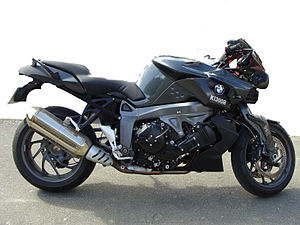
BMW K1300S
BMW K1300R i Rennes, 2009
K1300S er en motorcykelmodel fra BMW og kom på markedet i 2009. Forgængeren K1200S var den første tværstillede række-4'er fra BMW. Denne producerede 167 HK og et massivt moment. Motorcyklens køreegenskaber rakte så langt, at rekorden på Nürburgring blev slået. K1300S blev afløseren som skulle fjerne nogle af børnesygdommene. F.eks. var der i starten problemer med kobling og gearkasse. Dette blev løst, samtidigt blev motoren opboret med 100 cm3, hvilket gav yderlige 7 HK og et moment på 140 newtonmeter. BMW's i forvejen udmærkede ESA blev yderligere forfinet. En del test's har påpeget at motorcyklens feedback til køreren fra forenden ikke matcher de øvrige konkurrenter. Dog noterer de sig, at man stadig kan have stor tillid til maskinens evne til at stå fast i svingene.